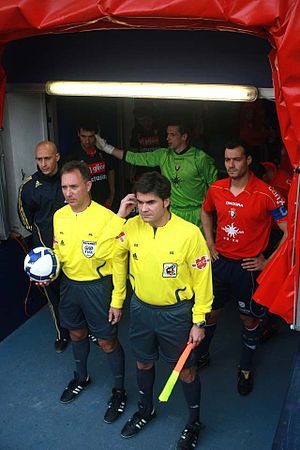
Luis Medina Cantalejo
Luis Medina Cantalejo er en spansk fodbolddommer. Han er en af det få dommere der har dømt en kamp mellem FC Barcelona og Real Madrid.